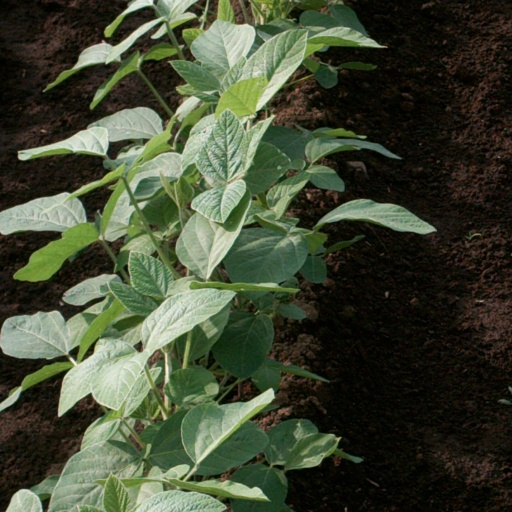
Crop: soybean